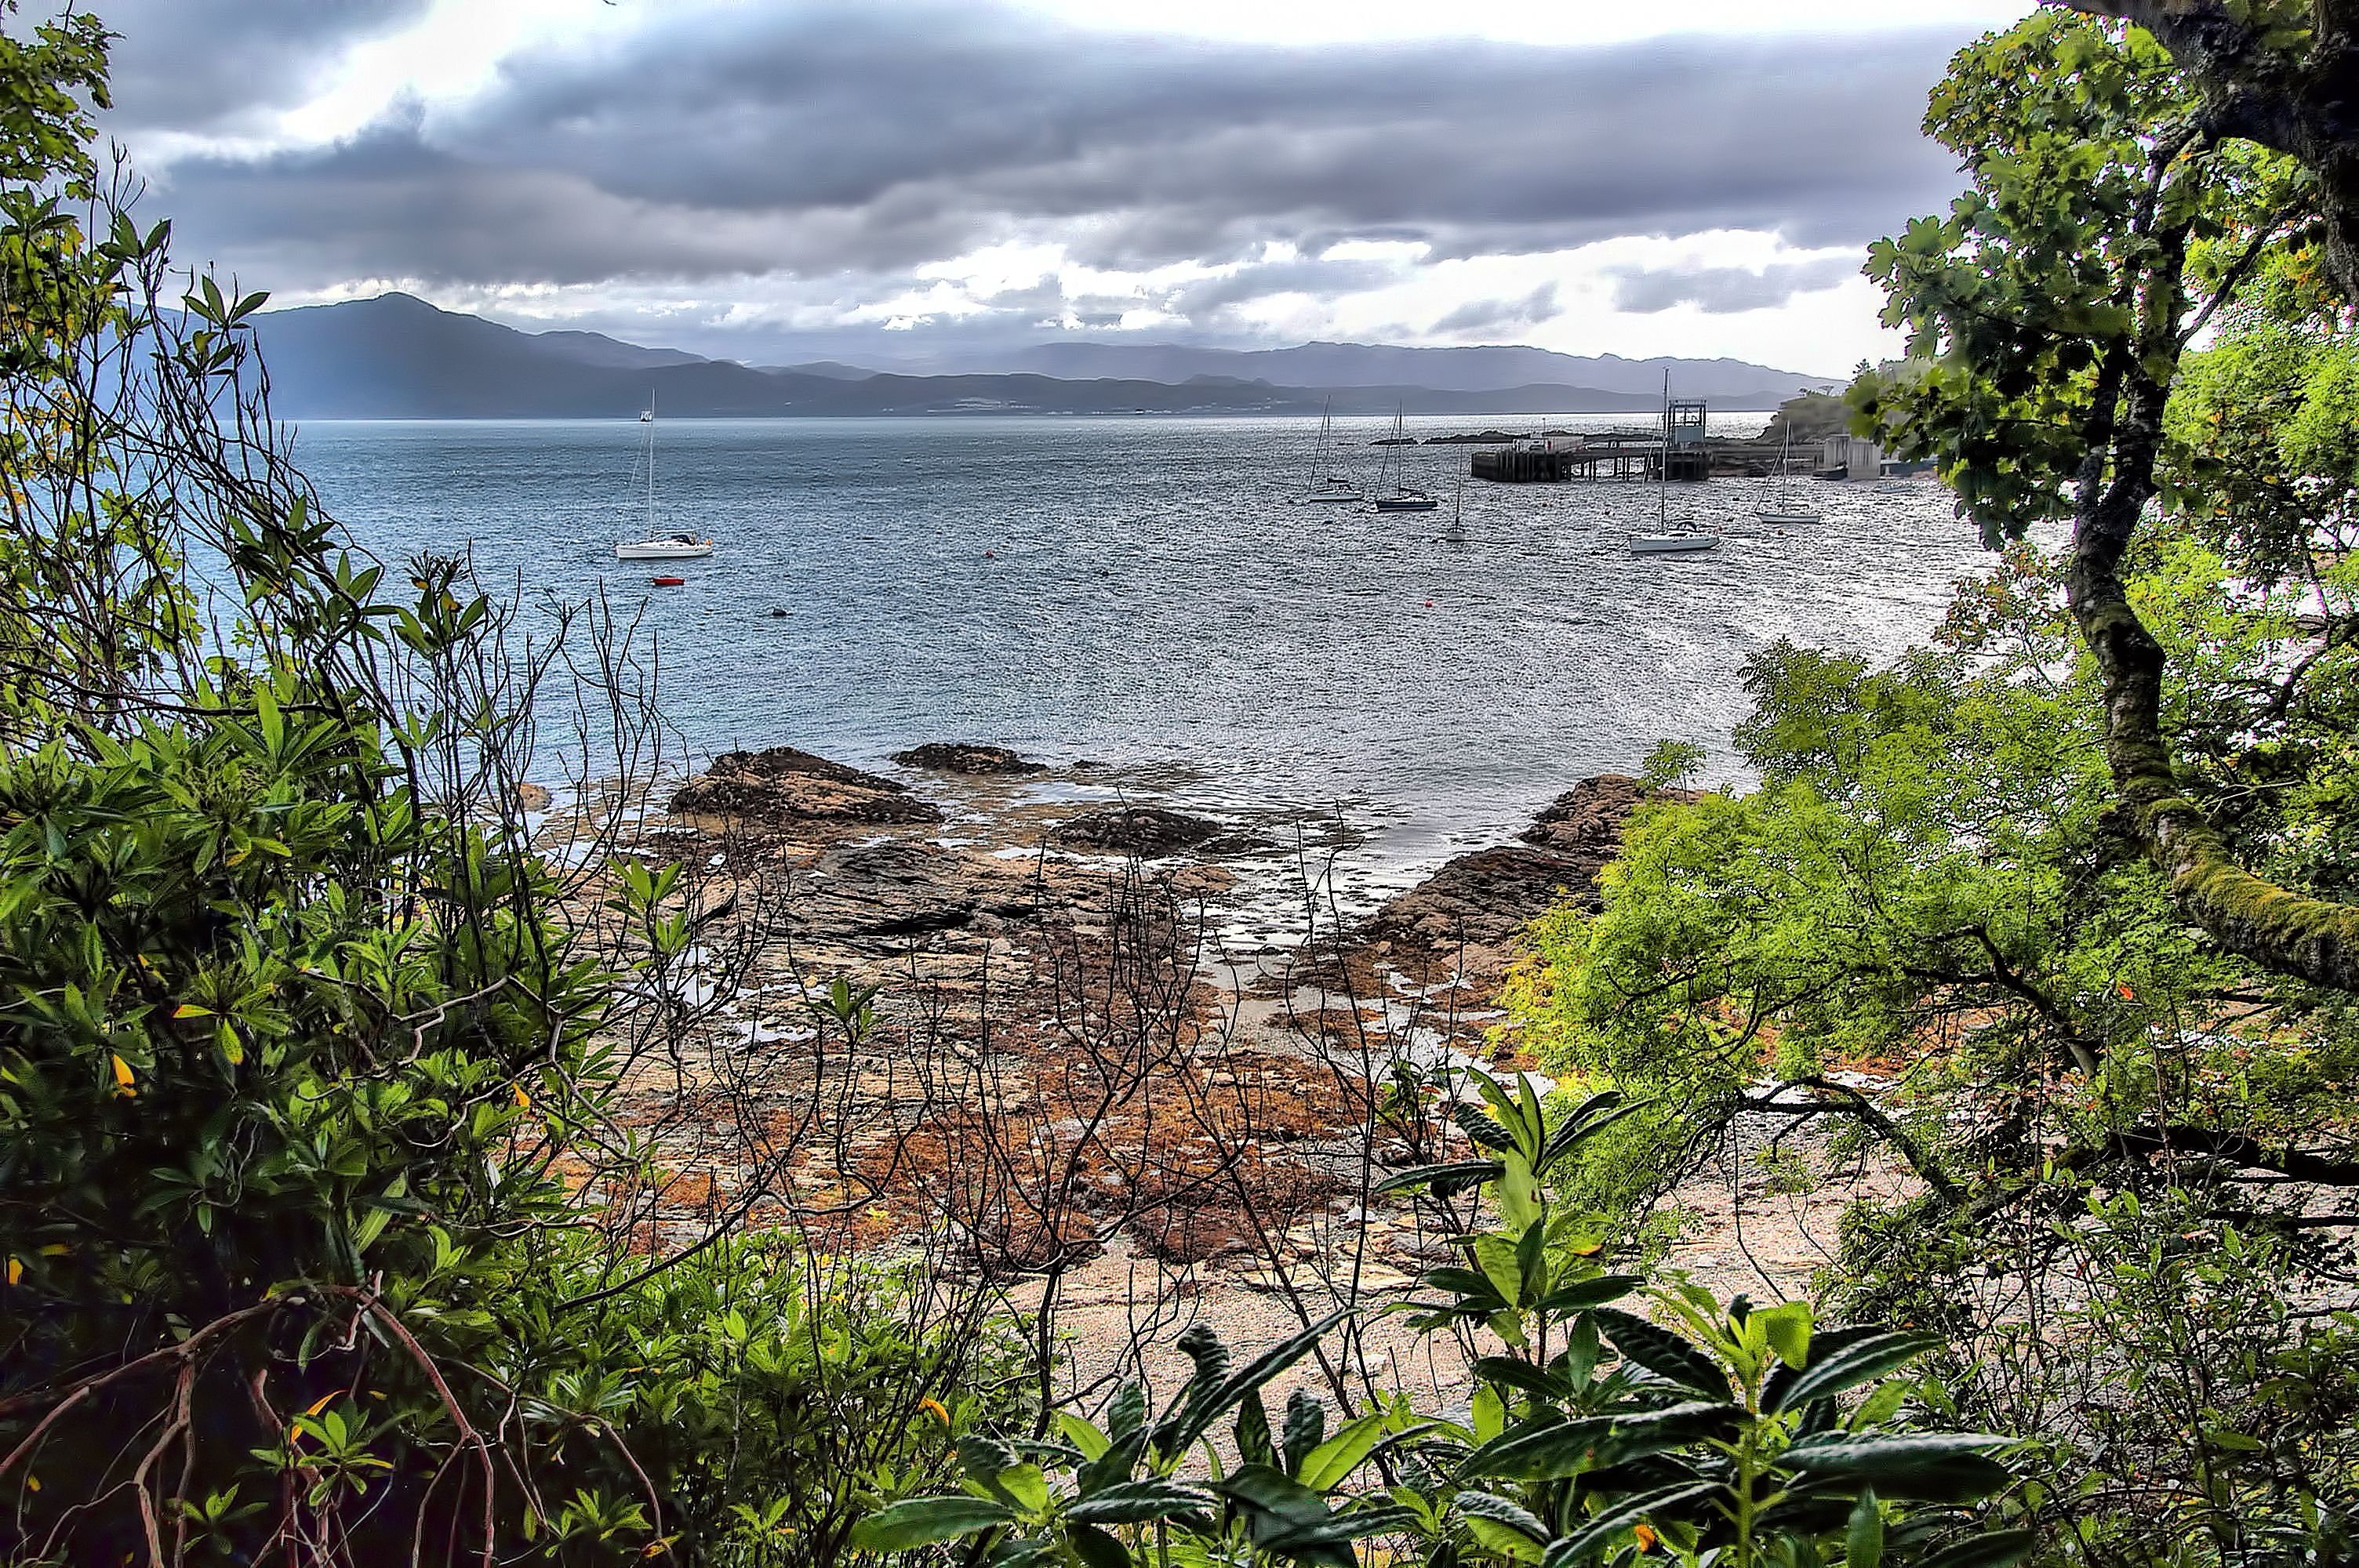
landscape, sea, coast, water, nature, rock, ocean, wilderness, shore, lake, cliff, jungle, bay, terrain, body of water, scotland, habitat, tropics, skye, highliands, natural environment